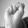
ASL letter: S